A Dialogue on Personal Identity and Immortality

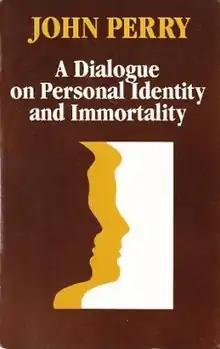
First edition

A Dialogue on Personal Identity and Immortality is a book by the philosopher John Perry.